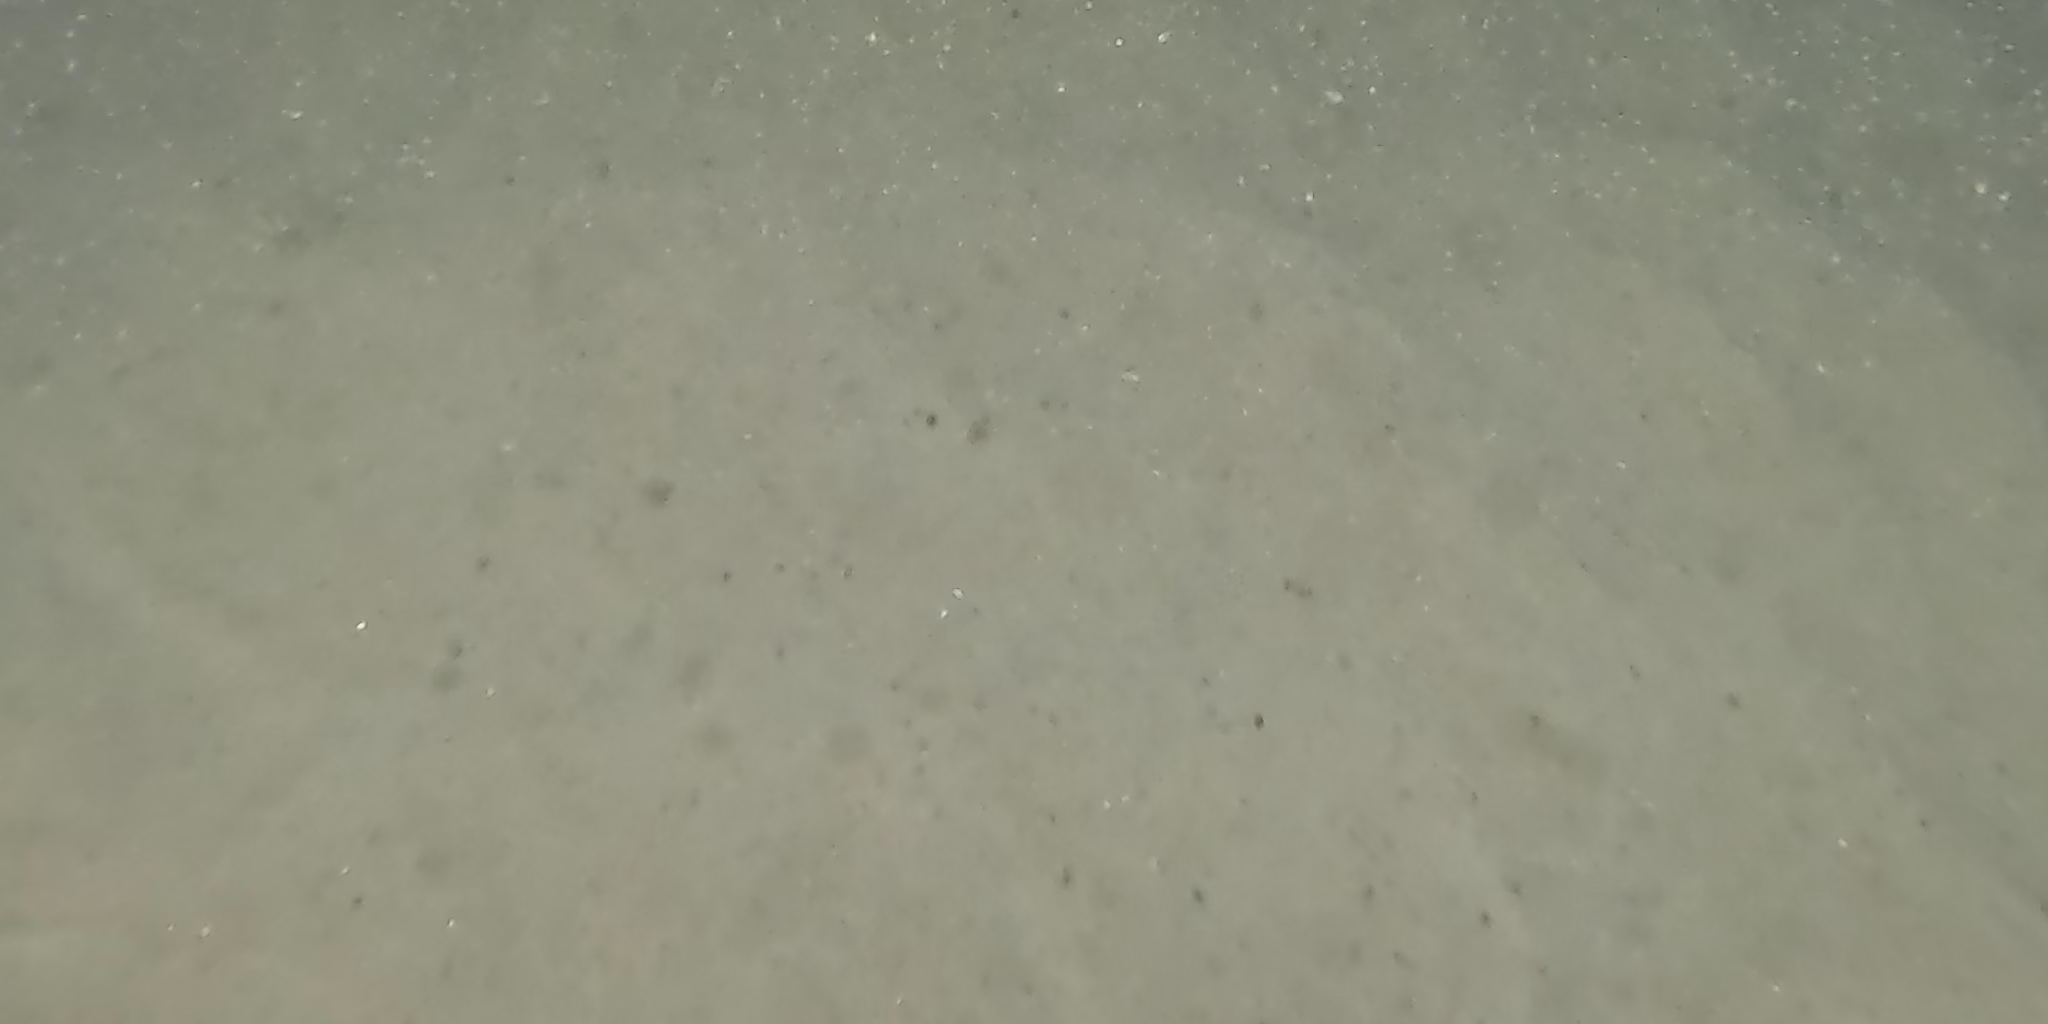
Seabed habitat: sand